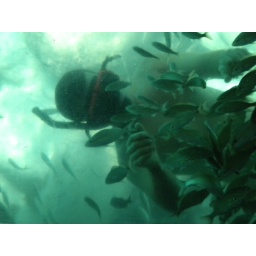
Hector under the glass bottom boat